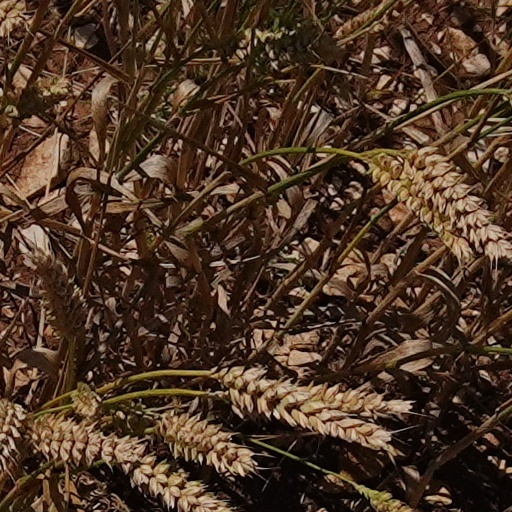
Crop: wheat